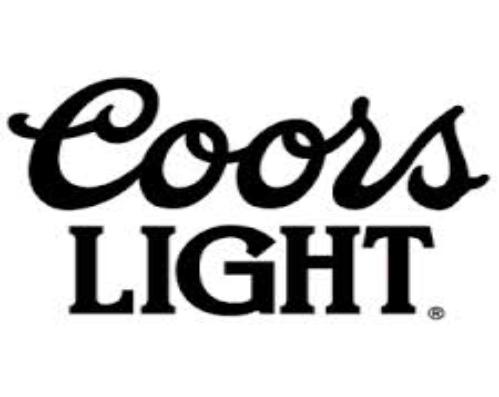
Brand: Coors
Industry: Food